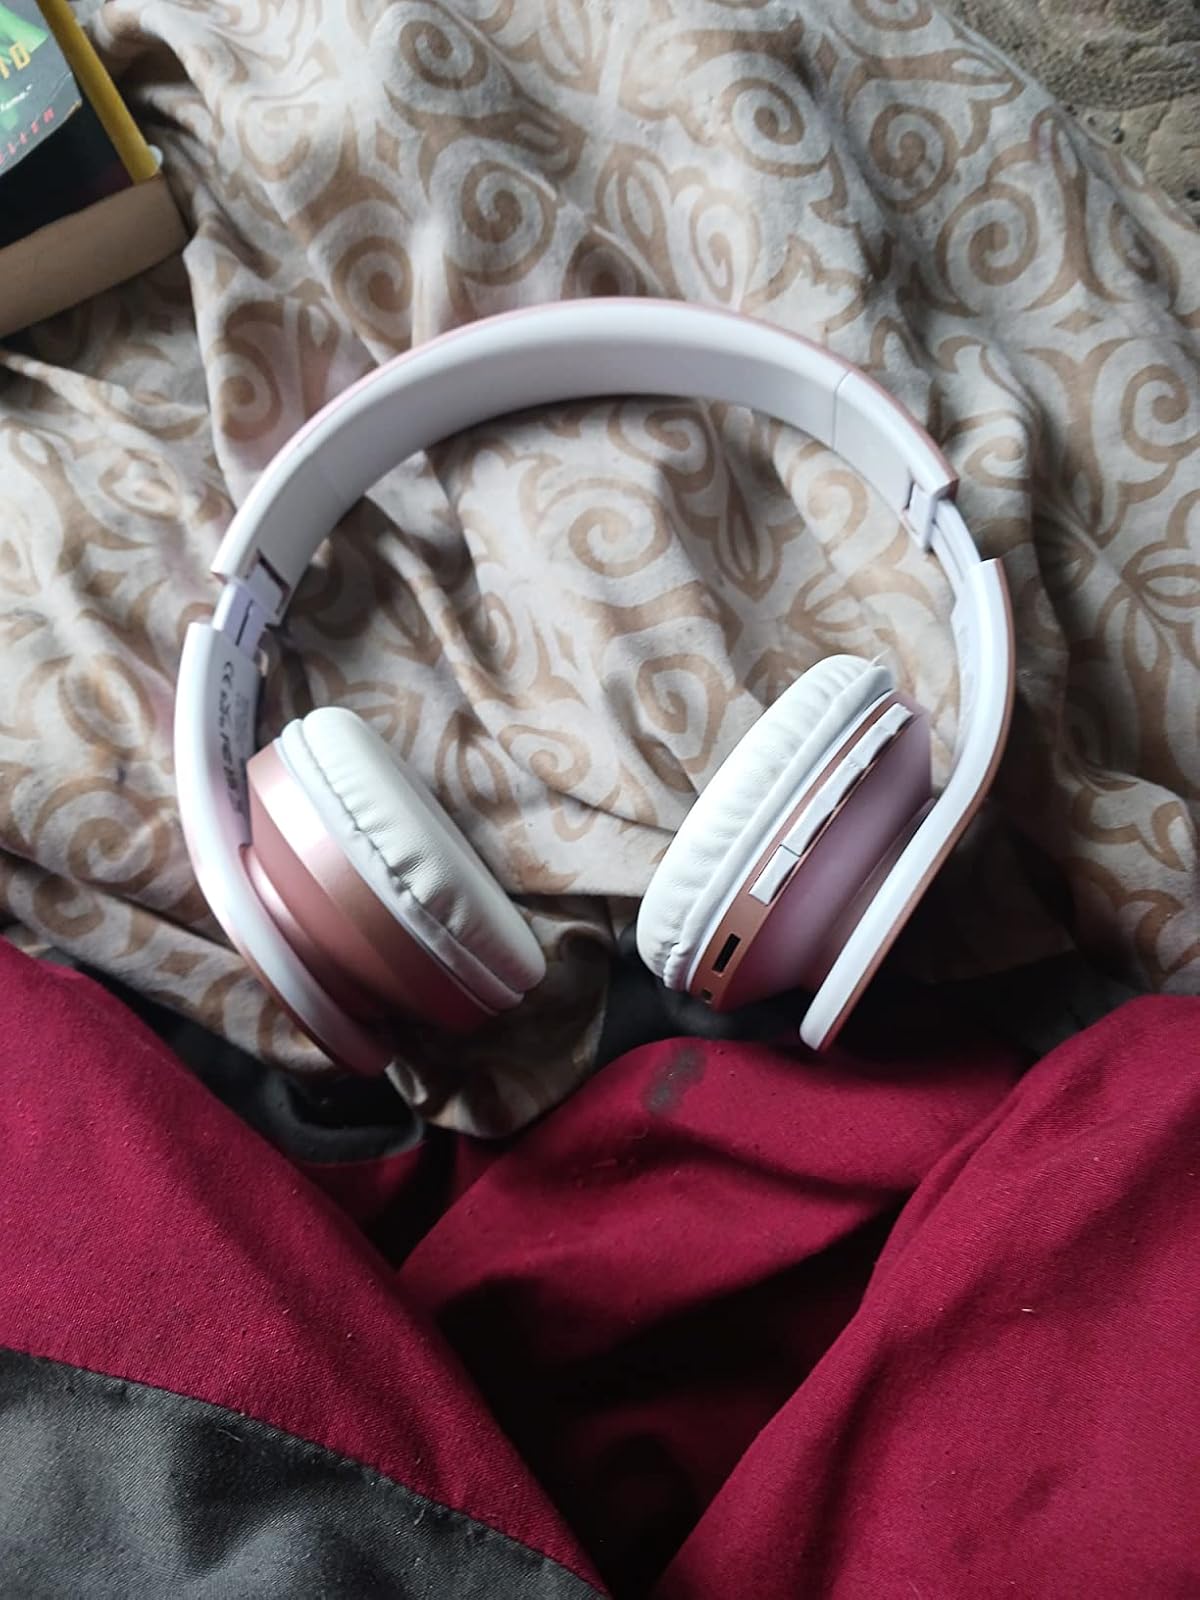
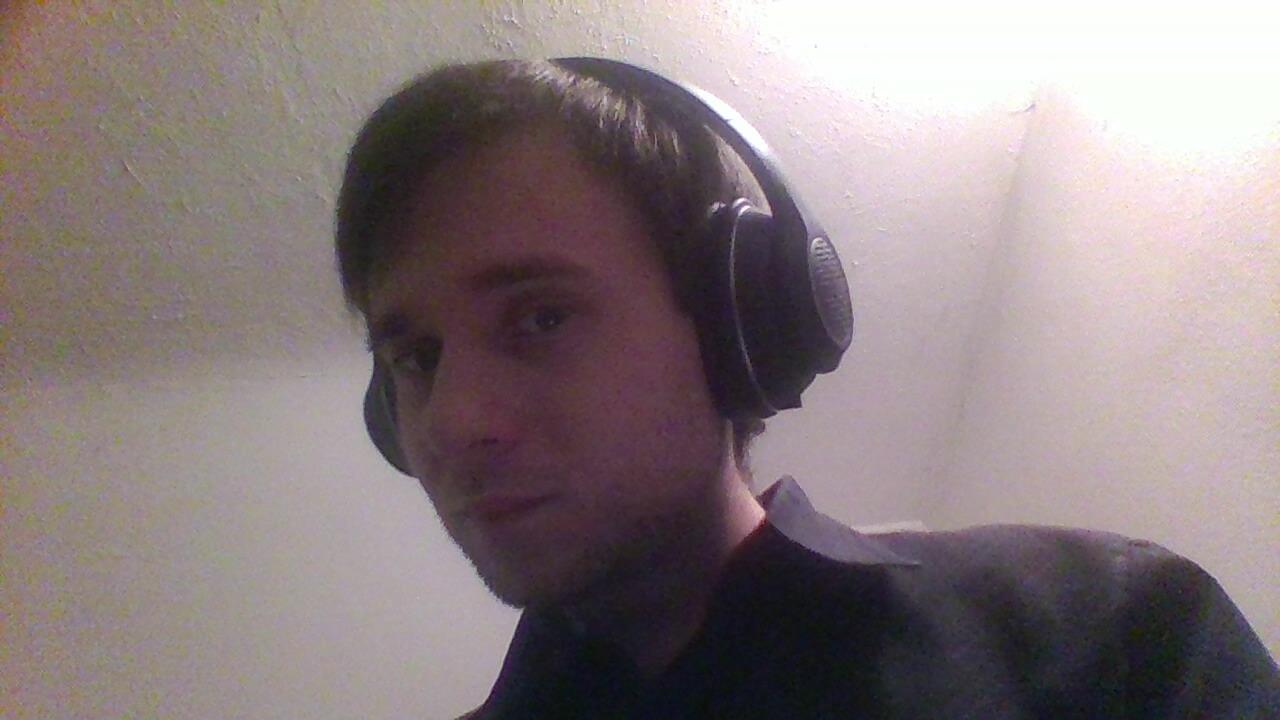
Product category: headphones
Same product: no